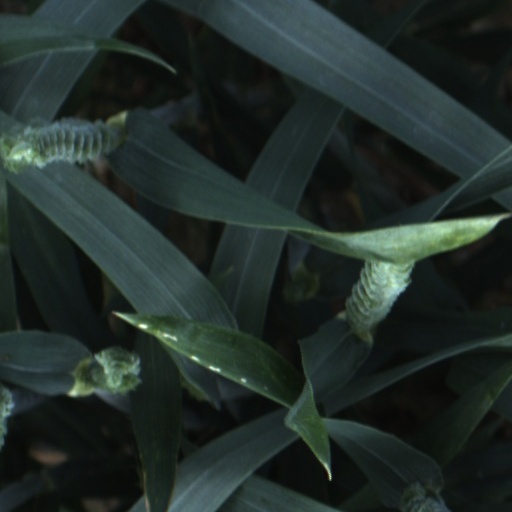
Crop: wheat